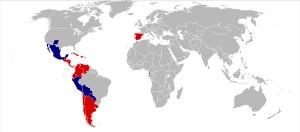
L'espagnol, également appelé castillan, est la langue officielle de vingt-et-un pays membres de l'ONU. En dehors de l'Espagne, d'où la langue est originaire, il s'agit d'anciennes colonies. Ce sont tous, si l'on excepte deux pays africains, des pays d'Amérique.
Une langue véhiculaire est une langue ou un dialecte servant systématiquement de moyen de communication entre des populations de langues ou dialectes maternels différents, tout particulièrement lorsqu'il s'agit d'une langue tierce, différente des deux langues natives. Elle se distingue de la langue vernaculaire, communément utilisée au sein d'une population, sachant qu'une langue peut être à la fois véhiculaire et vernaculaire.
Au sens strict une langue internationale est une langue non nationale, utilisée comme moyen de communication internationale entre des locuteurs de pays ou de langues différents, parfois dédiée à cet usage, comme l'espéranto.